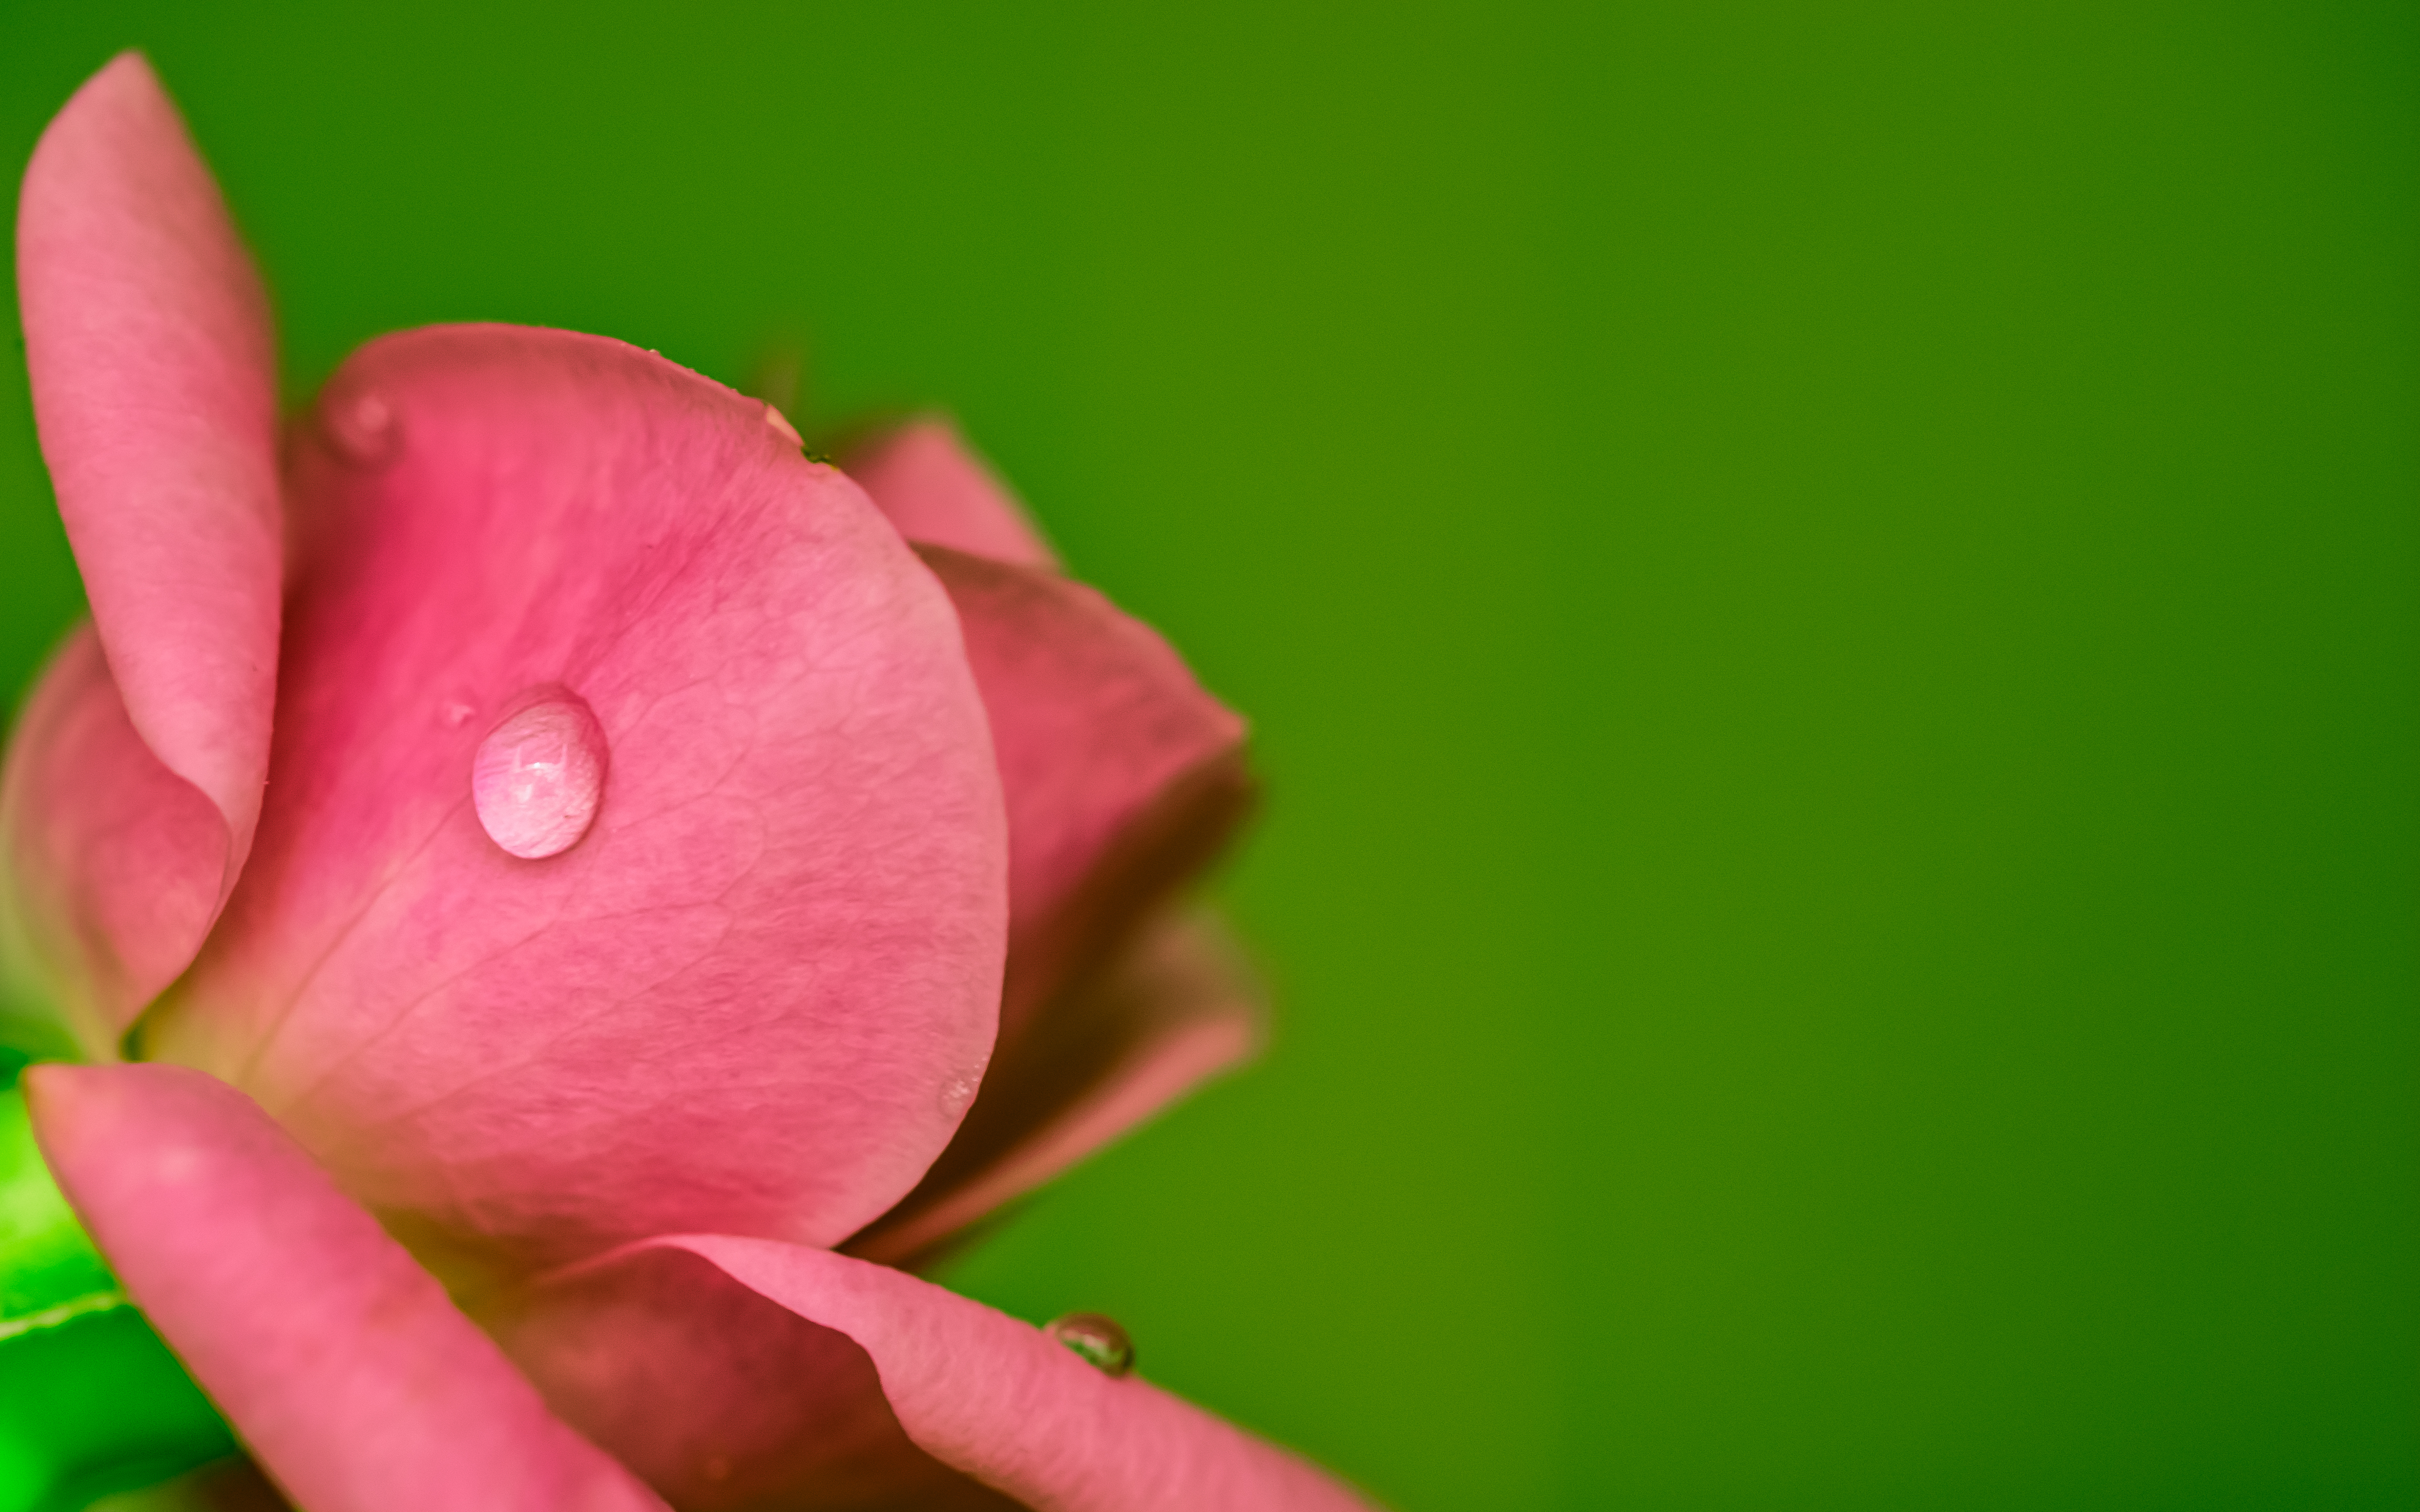
blossom, plant, photography, leaf, flower, petal, green, pink, flora, close up, macromondays, hmm, negativespace, omdem1, flowercloseup, mzuikodigitaled60mmf28, macro photography, flowering plant, plant stem, land plant